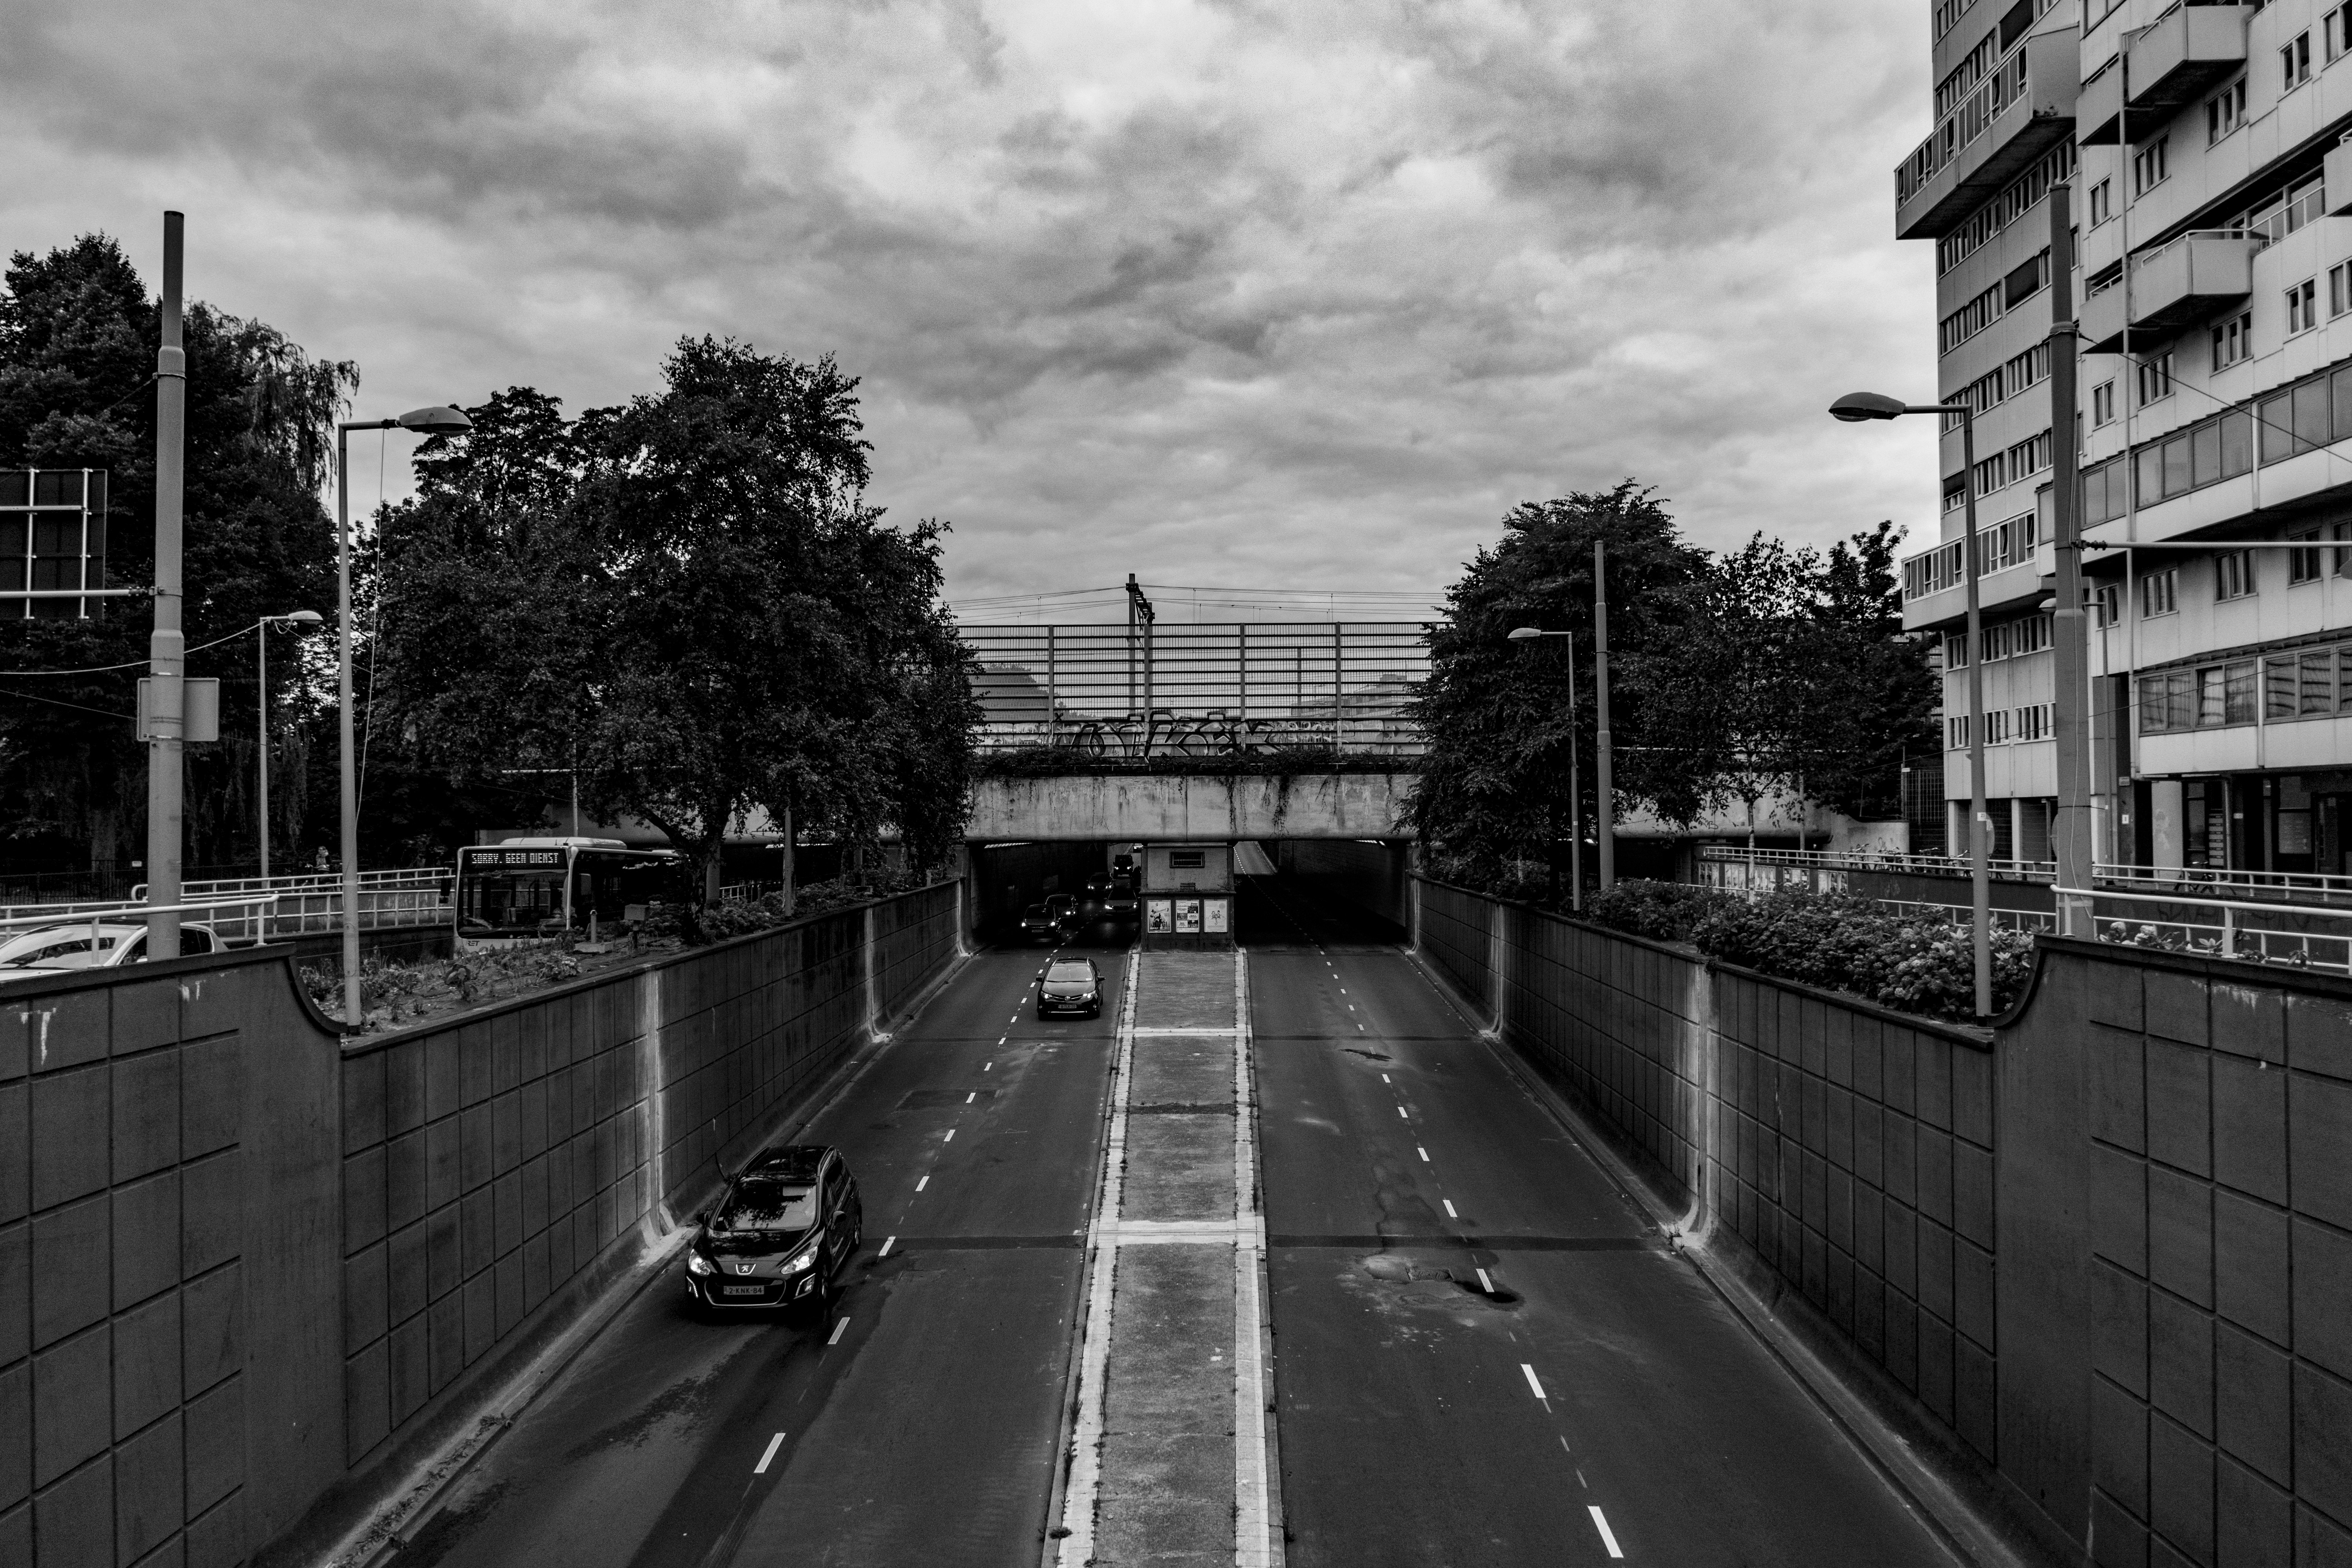
black and white, road, bridge, street, city, canal, cityscape, downtown, monochrome, lane, waterway, netherlands, rotterdam, infrastructure, cars, urban area, monochrome photography, human settlement